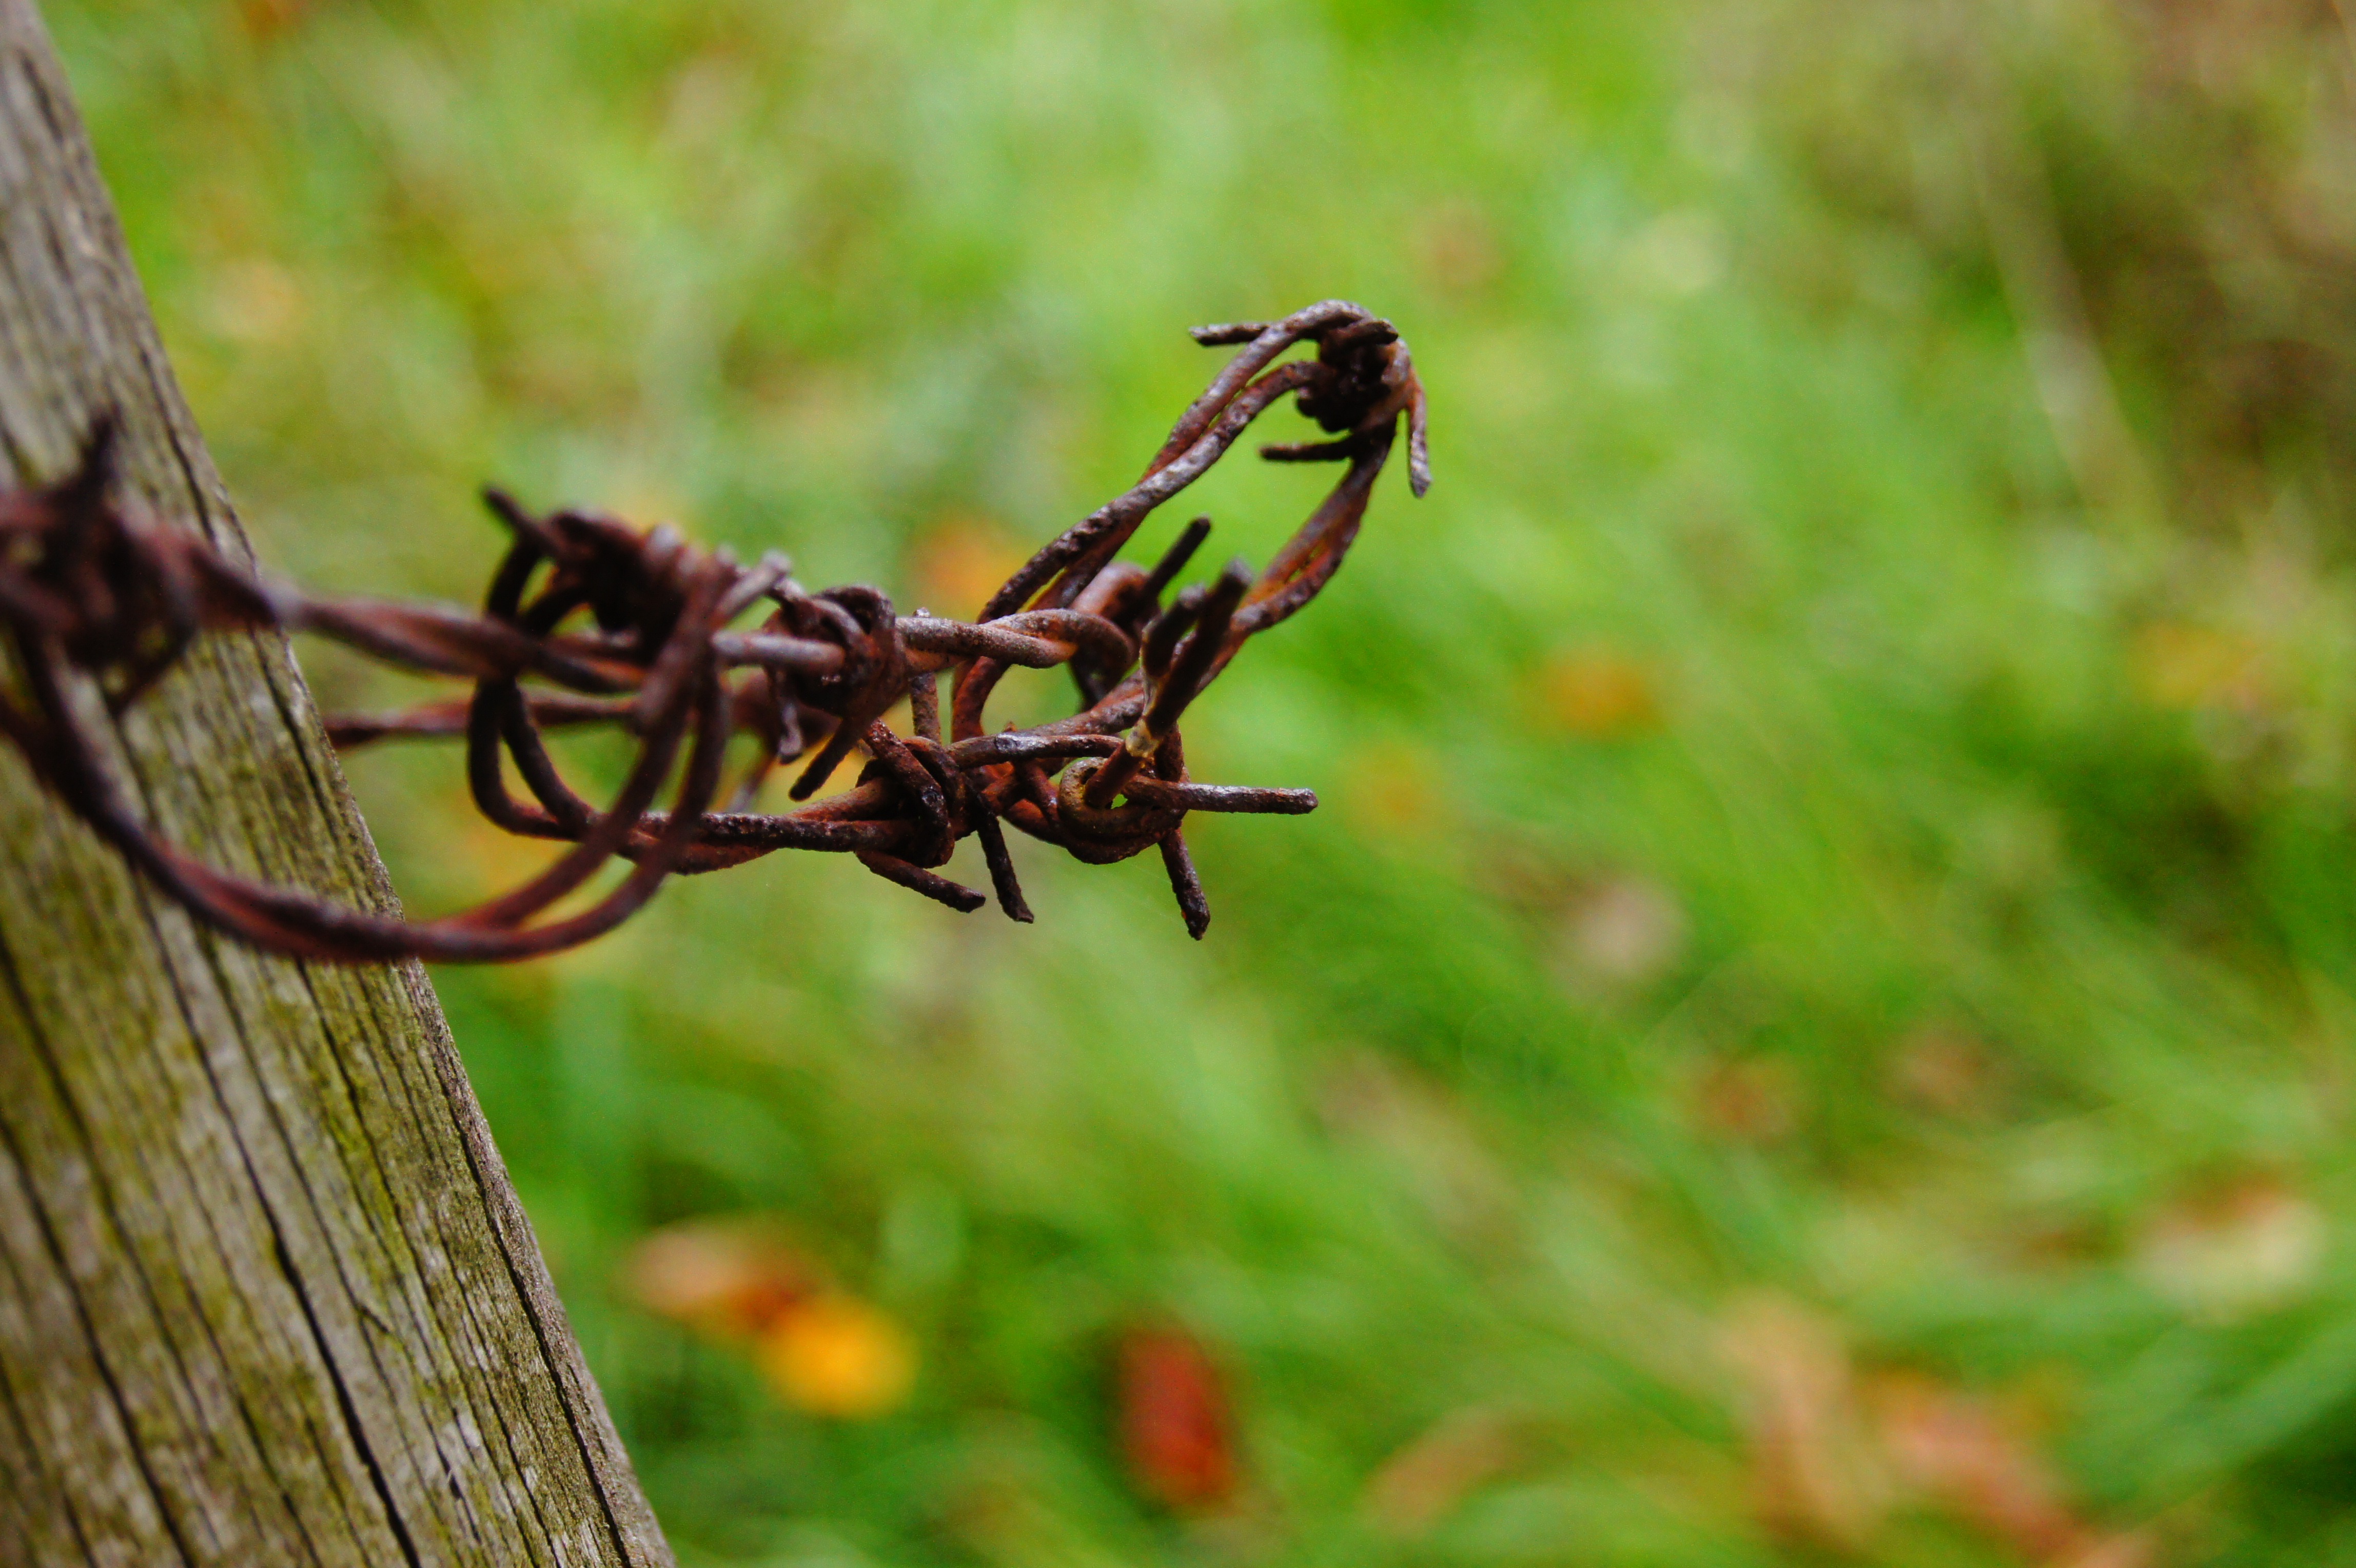
grass, fence, barbed wire, old, wildlife, insect, metal, invertebrate, pest, macro photography, organism, arthropod, verrostst, membrane winged insect